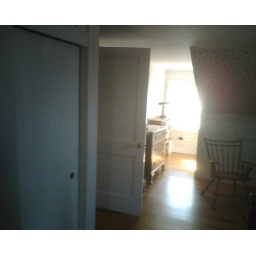
window in master bedroom that is at back of house